A Sort of Family

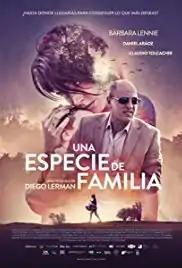
Film poster

A Sort of Family is a 2017 internationally co-produced drama film directed by Diego Lerman. It was screened in the Contemporary World Cinema section at the 42nd Toronto International Film Festival on 8 September 2017.